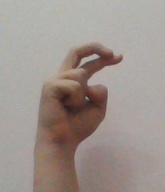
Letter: zay